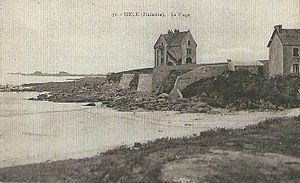
Île de Sieck
L'île de Sieck, Enes Hieg en léonard, est un îlot du Léon, dans le nord ouest du Finistère, auquel on accède à marée basse depuis la plage du Dossen, écart de la commune de Santec. Elle se situe à quatre kilomètres et six cents mètres au sud de l'entrée ouest du chenal de l'île de Batz.